33rd Illinois Infantry Regiment

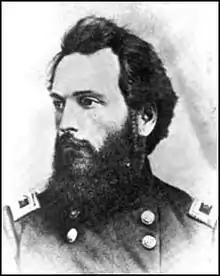
Black and white photo of a bearded man in a dark military uniform with general's stars on the shoulder tabs

Facing a supply shortage, Curtis marched south along the White River in an attempt to make contact with a Union fleet. While crossing the Cache River on 7 July 1862, Curtis sent Hovey with 400 soldiers to make a reconnaissance. Hovey's force included one cannon and four companies each of the 33rd Illinois and the 11th Wisconsin Infantry Regiments. The Battle of Cotton Plant (Hill's Plantation) began when the 11th Wisconsin began skirmishing with 1,000 Confederates from the 12th Texas and 16th Texas Cavalry Regiments led by Colonel William H. Parsons. As the Wisconsin troops began to fall back, Hovey ordered three companies of the 33rd Illinois to take cover in a cornfield. When the Confederate horsemen galloped after the retreating Federals, the Illinois soldiers opened fire from ambush, routing Parsons' cavalry. Later, 200 Union cavalry and two artillery pieces arrived as reinforcements and Hovey's troops began pressing back their adversaries. After Brigadier General William Plummer Benton's Union brigade arrived, the Confederates retreated rapidly. During the battle, Edward M. Pike of the 33rd Illinois earned the Medal of Honor for saving a cannon from falling into enemy hands. After failing to make contact with the Union fleet, Curtis occupied Helena, Arkansas.